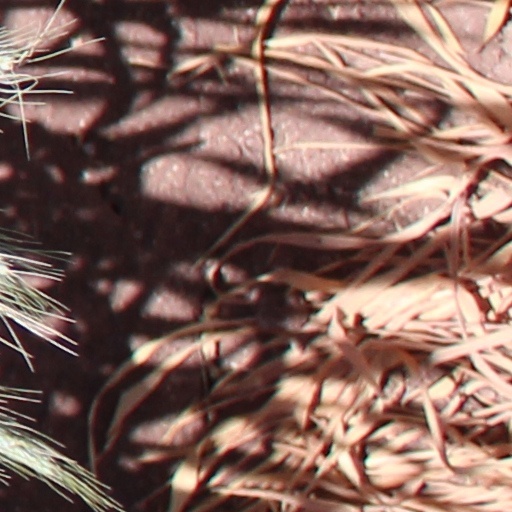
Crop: wheat